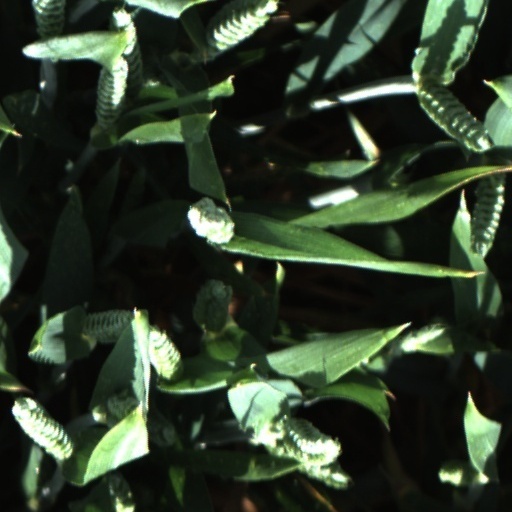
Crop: wheat